John Solomon Cartwright

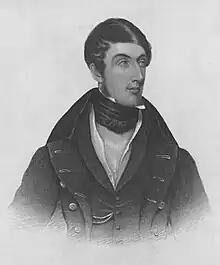
Governor General Charles Thomson (later Lord Sydenham), who pushed for the acceptance of the union in the Canadas

In December 1839, the new governor general, Charles Poulett Thomson (later appointed to the peerage as Lord Sydenham), advised the Assembly that the British government could not accept the conditions proposed by the Assembly, and insisted on unconditional approval of the union. The Legislative Assembly then passed a motion of approval without the Cartwright conditions. Undeterred, in January 1840, Cartwright and the other Tories presented a pared-down list of conditions for agreement to the union. Although Cartwright was not personally present for the vote due to a personal commitment, the Assembly approved the new conditions. The final version of the Address to the Queen supported the union in principle, including the equal representation of Upper Canada and Lower Canada in the Assembly, but called for provisions that English would become the sole language in the courts and in legislative debates; that the capital should be in Upper Canada; that there be a real estate qualification for membership in the Legislature; that emigration from Britain be encouraged; and that local governments be established in Lower Canada, similar to those in Upper Canada. The Address affirmed that the people of Upper Canada wished to maintain a constitutional system based on "... the representative mode of government under a monarchy, and to a permanent connexion with the British Empire, and a dutiful allegiance to our Sovereign." On receiving this version of the Address to the Queen, Governor General Thomson advised that he agreed with the provisions, including that English should be the sole language in the courts and the Assembly.